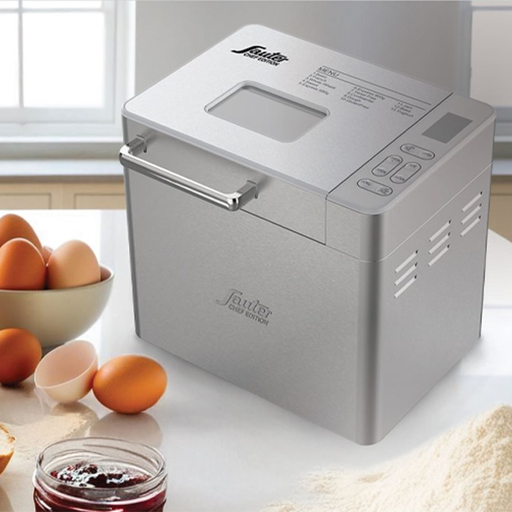
קטגוריה: חשמל לבית
תיאור: אופה לחם מבית SAUTER
דגם: BMS913